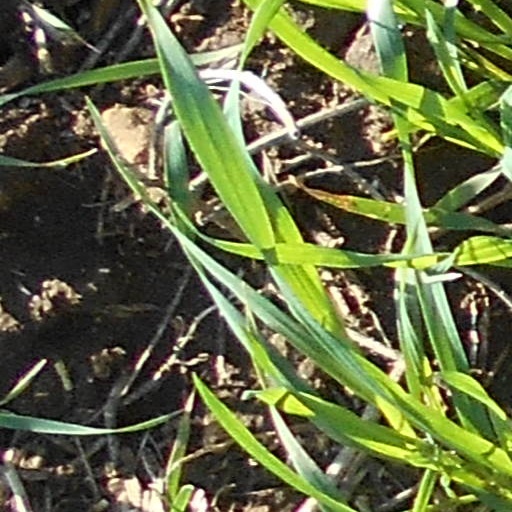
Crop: wheat